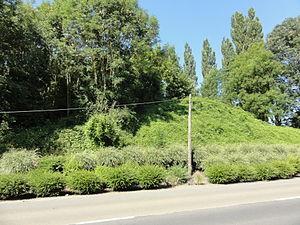
Terril n° 166A dit Blignières Carreau, Fosse Blignières de la Compagnie des mines d'Anzin, Wavrechain-sous-Denain, Nord, Nord-Pas-de-Calais, France.
La fosse Blignières de la Compagnie des mines d'Anzin est un ancien charbonnage du Bassin minier du Nord-Pas-de-Calais, situé à Wavrechain-sous-Denain. Les deux puits sont commencés en 1893, et la fosse commence à produire quatre ans plus tard. Des cités sont bâties près de la fosse. Les terrils nᵒˢ 165, 166 et 166A, sont édifiés au sud de la fosse. Celle-ci est détruite durant la Première Guerre mondiale. Elle est reconstruite dans des proportions similaires, tout en conservant encore le puits d'aérage nᵒ 2 sans chevalement.
Dans le bassin minier du Nord-Pas-de-Calais, 339 terrils sont recensés. En 1969, les Houillères leur ont attribué un numéro individuel, pour les référencer, et les exploiter. Ils sont numérotés d'ouest en est, du nᵒ 1 au 202. Une liste complémentaire a été créée dans les années 1970. Les sites y sont numérotés de 203 à 260, sans logique spécifique, chaque numéro ayant été attribué en fonction des sites susceptibles d'être exploités. Certains sites étant composés de plusieurs terrils annexes ou satellites, une lettre suit le numéro.